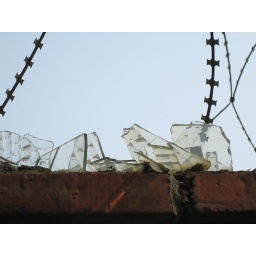
Broken glass in wall laced with razor wire